Pierfrancesco Cittadini

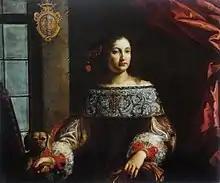
"Portrait of Countess Simonetta Cavazzi della Somaglia" (1660s) by Pierfrancesco Cittadini, Porczyński Gallery in Warsaw

Pierfrancesco Cittadini (1616–1681) was an Italian painter of the Baroque period, active mainly in Bologna and noted for his portraits and lush still lifes.